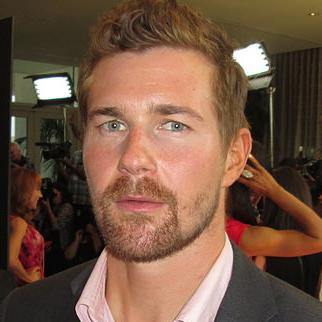
Age: 31